Irvingia gabonensis

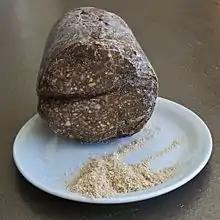
Dika bread

The nuts are often used in the Gabonese cuisine to season poultry and meat dishes, such as the poulet à l'odika. The ground nuts provide a smoked scent to the meals.